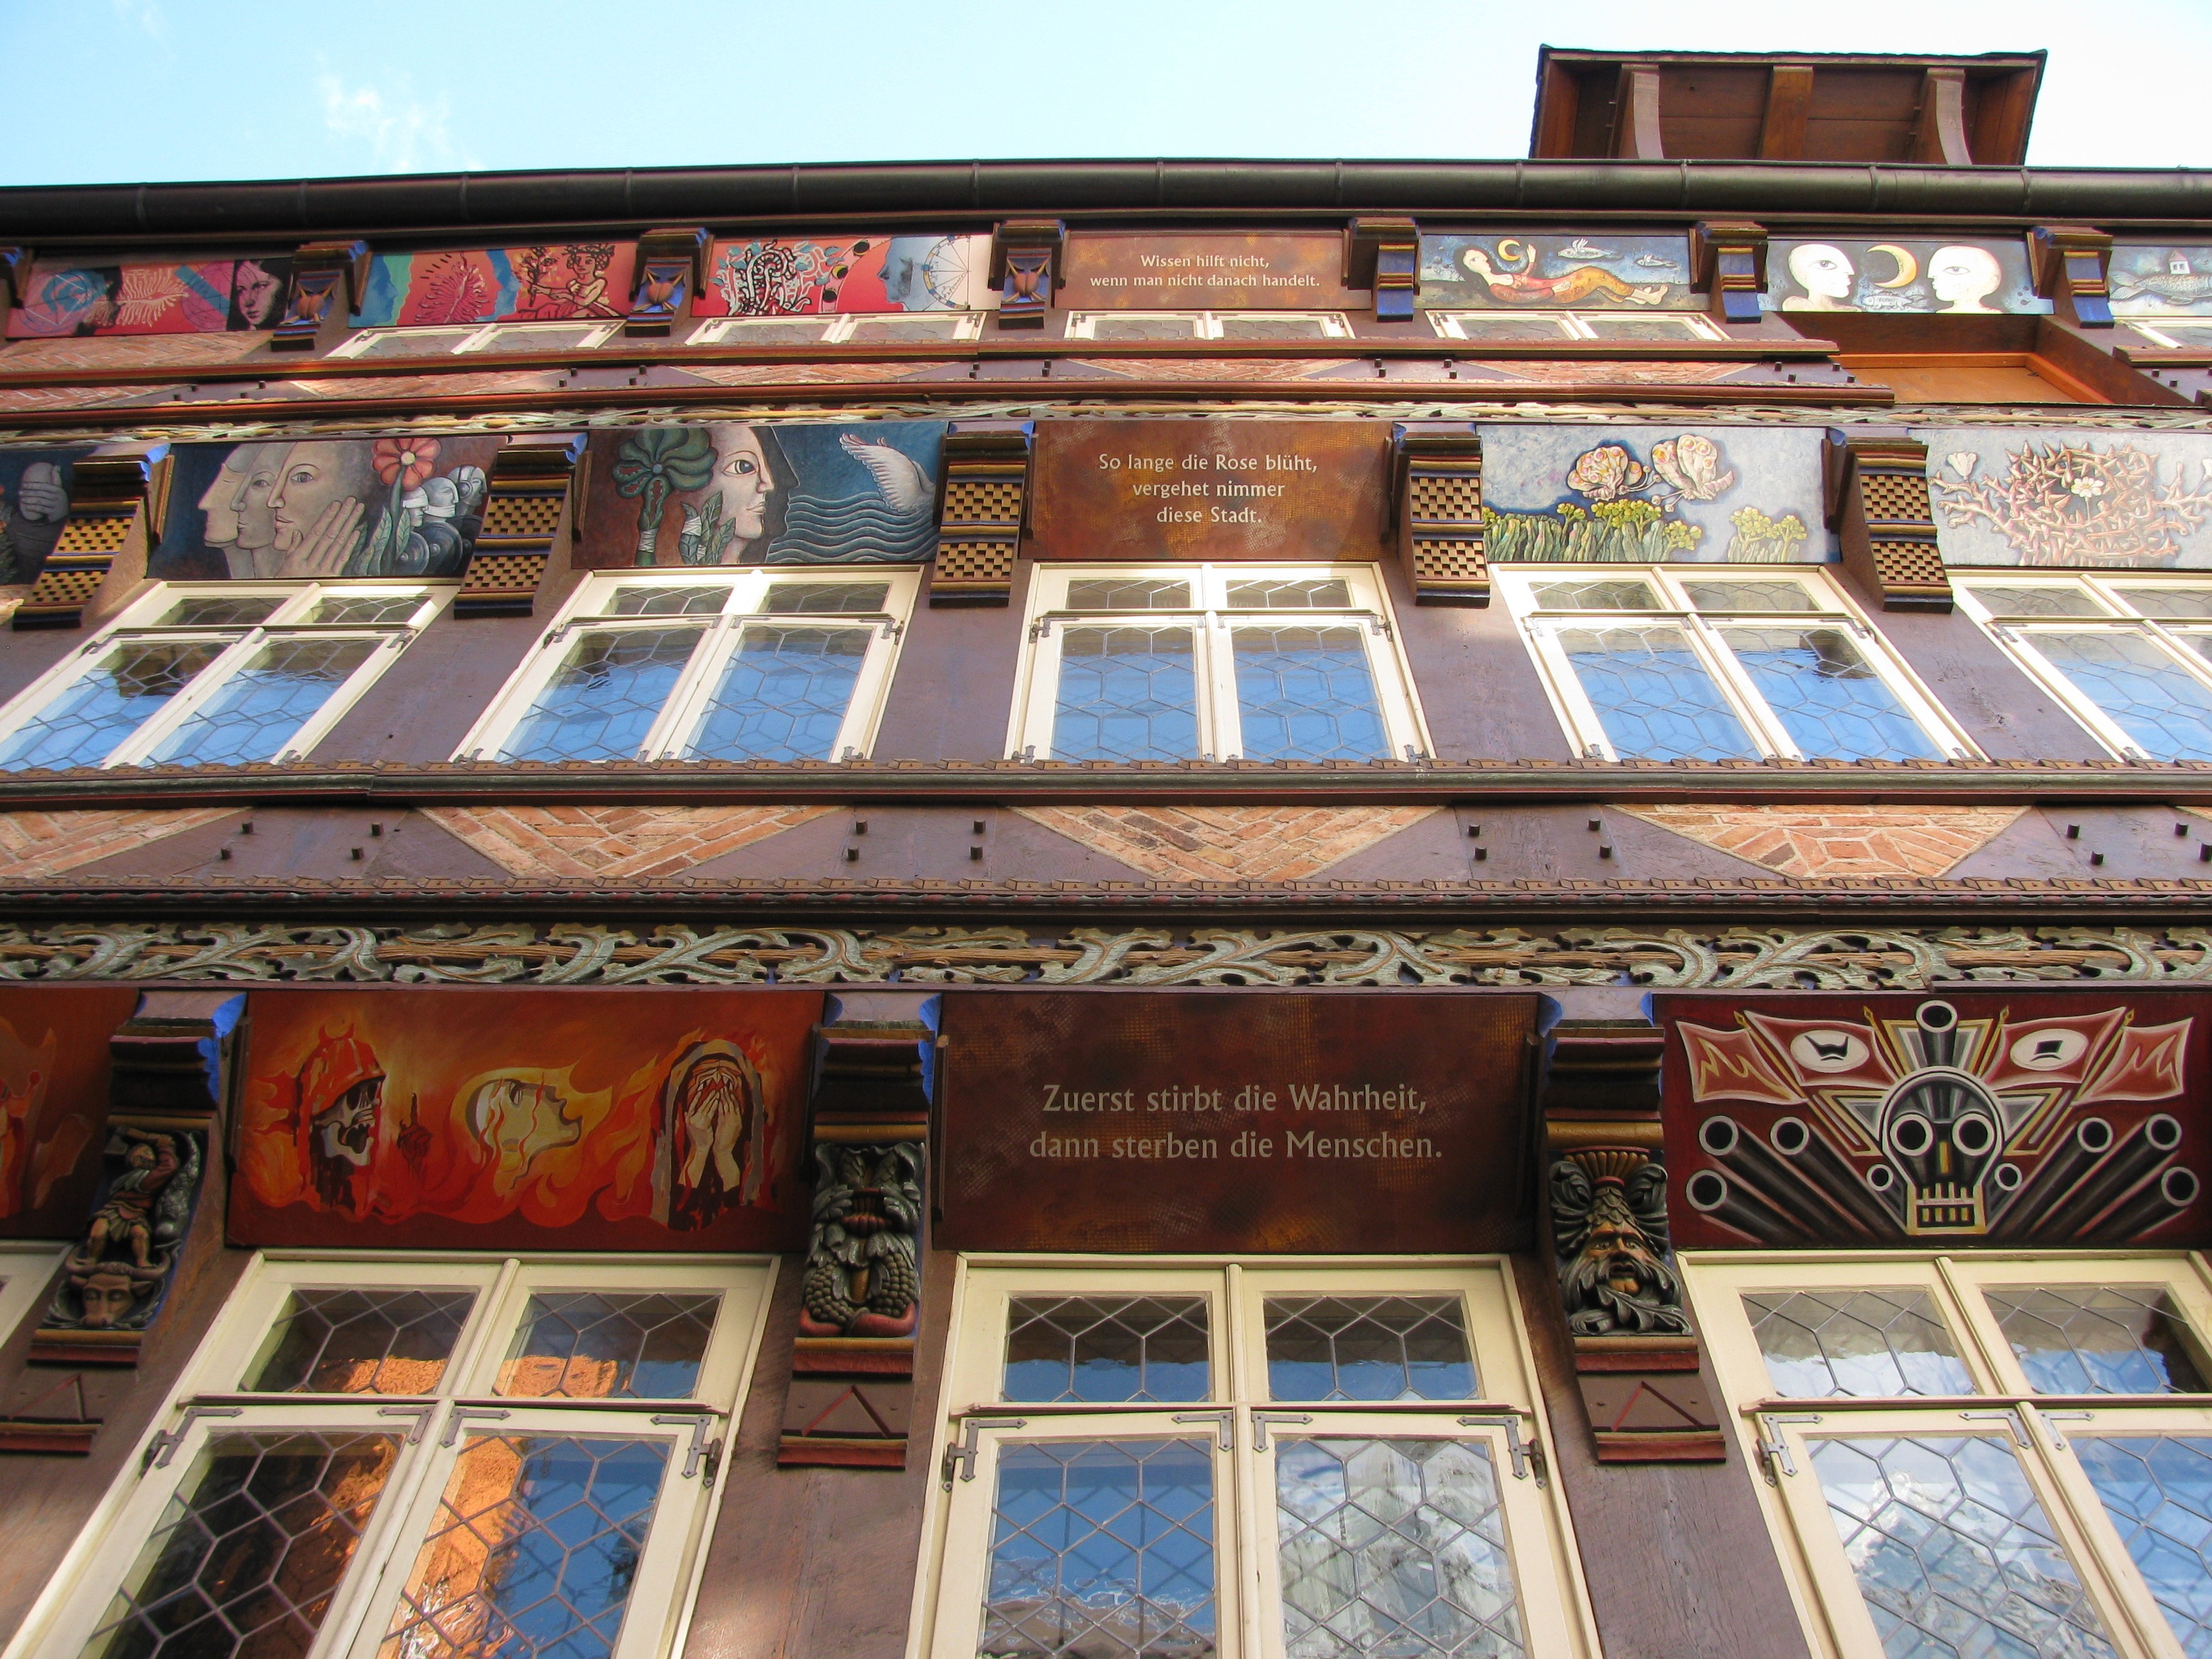
architecture, sky, building, facade, interior design, close up, art, clouds, details, germany, retail, etchings, hildesheim